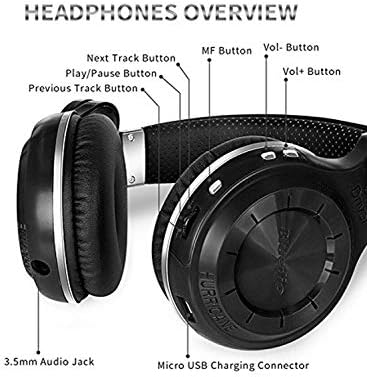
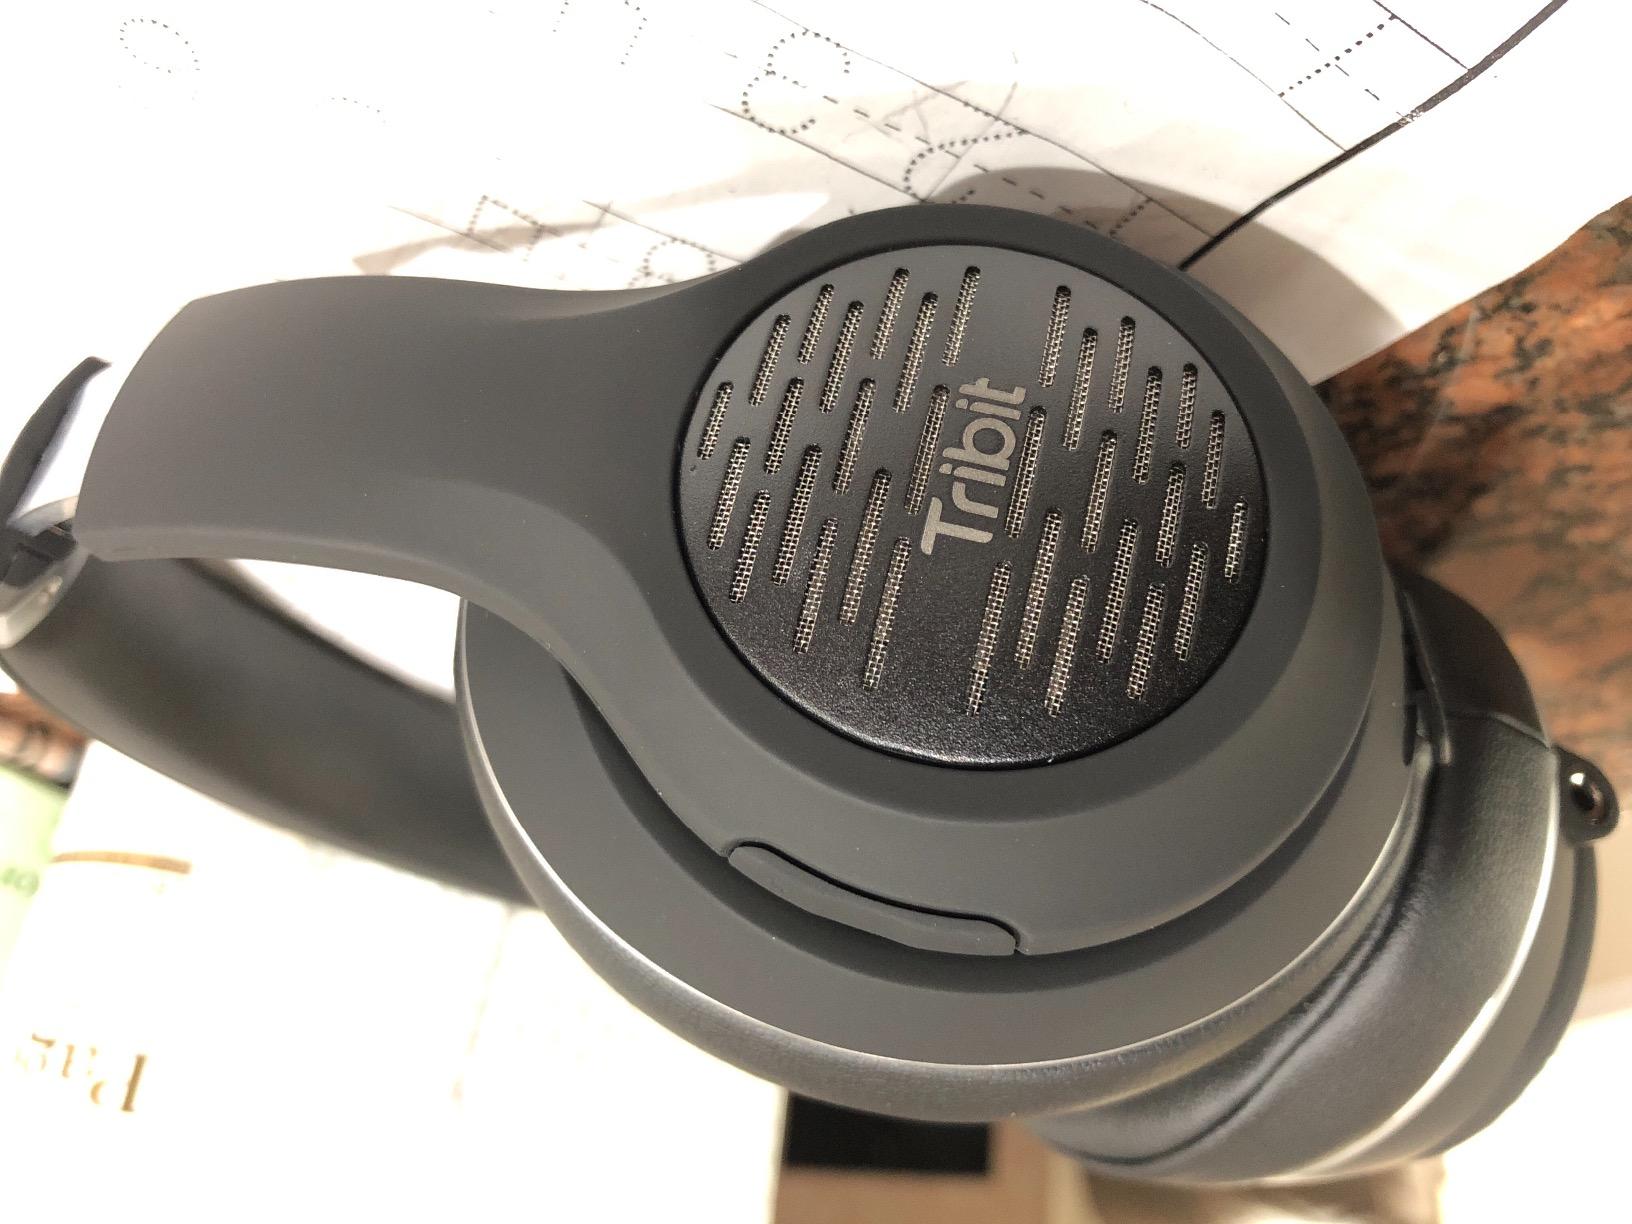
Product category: headphones
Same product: no